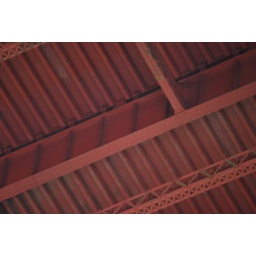
golden gate bridge by kristann perring